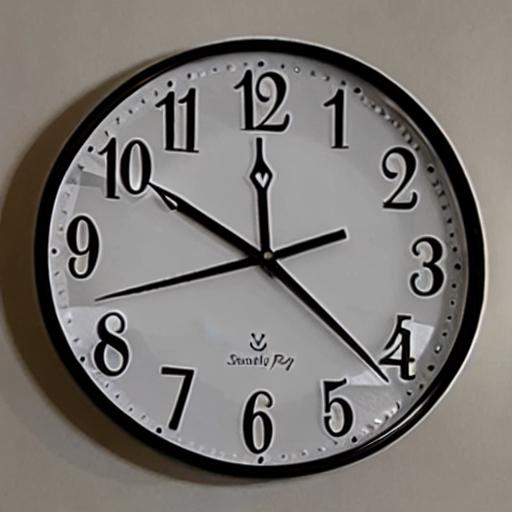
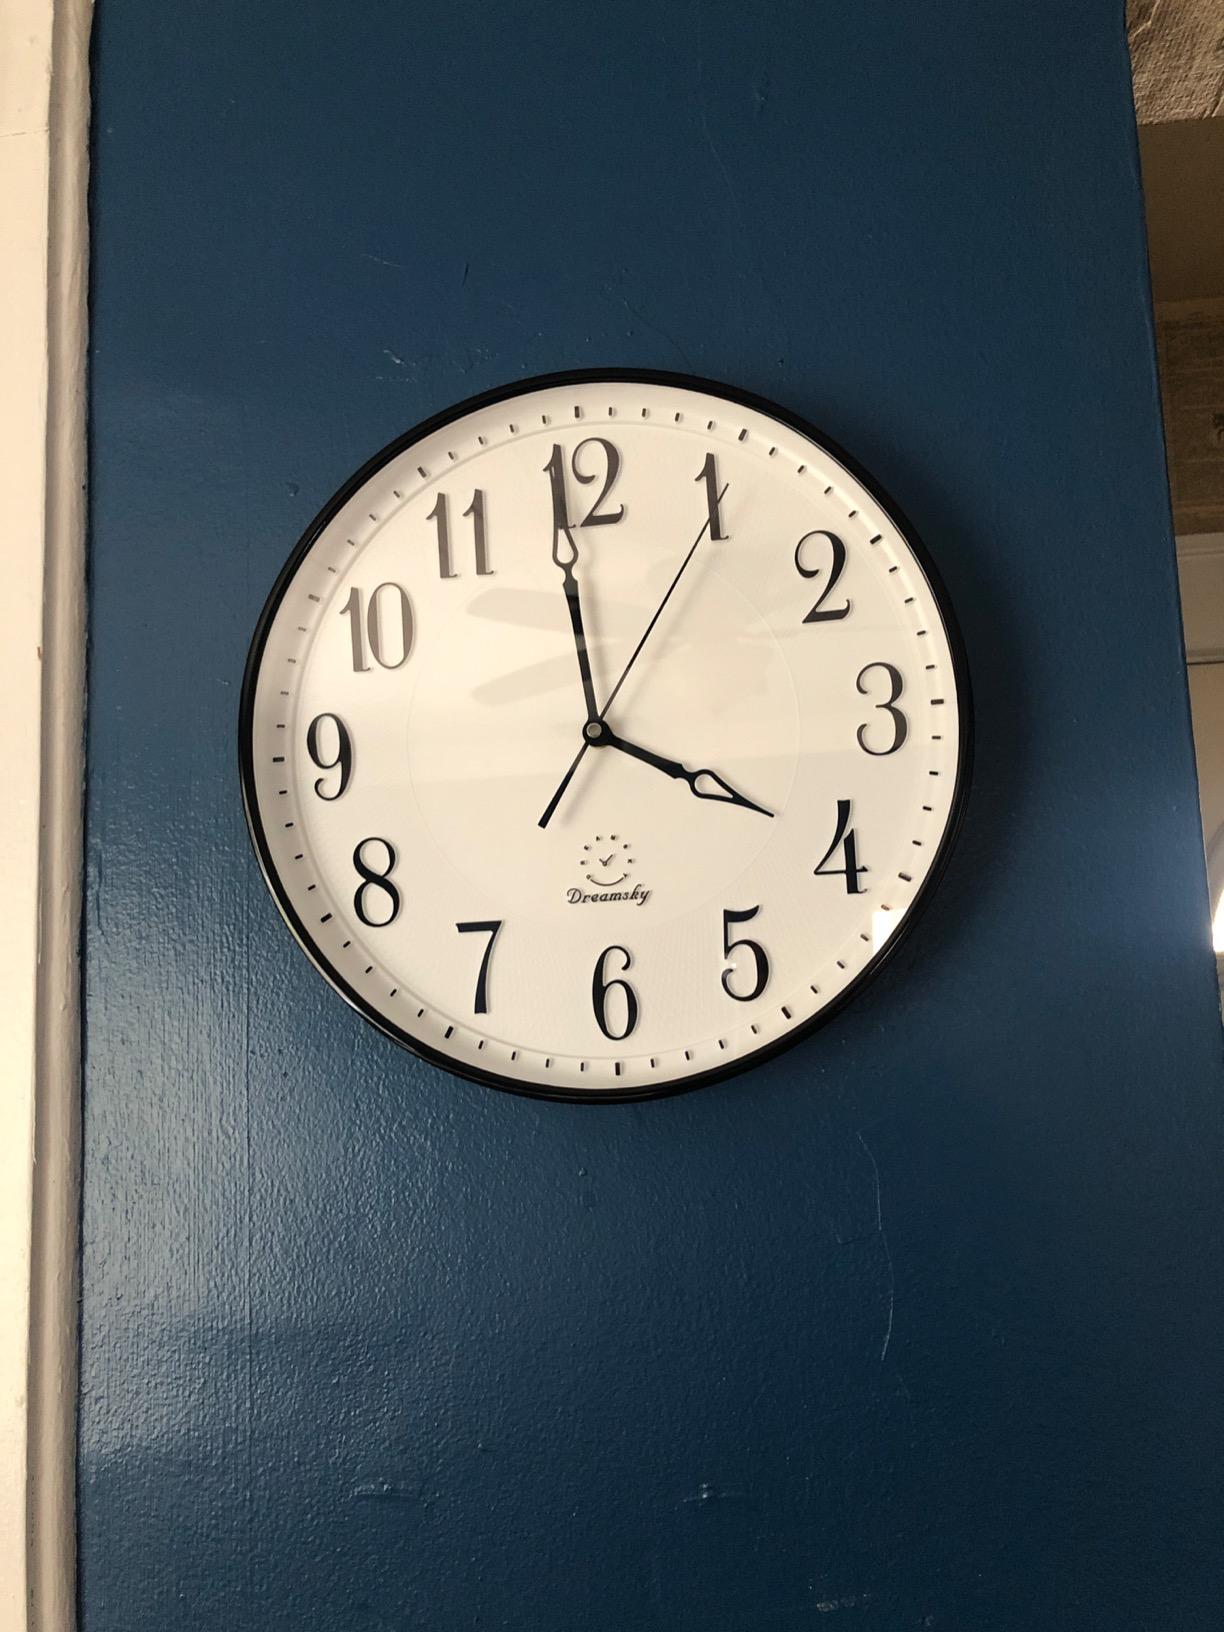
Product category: clock
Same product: no